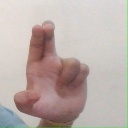
अक्षर: आ